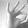
ASL letter: F